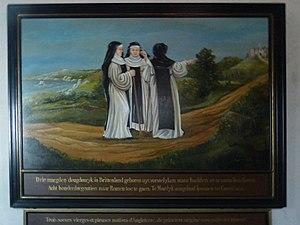
Tableau des ""Trois Vierges"" dans la chapelle des 3 vierges Caëstre, Nord, France"
Caëstre est une commune française située dans le département du Nord, en région Hauts-de-France.